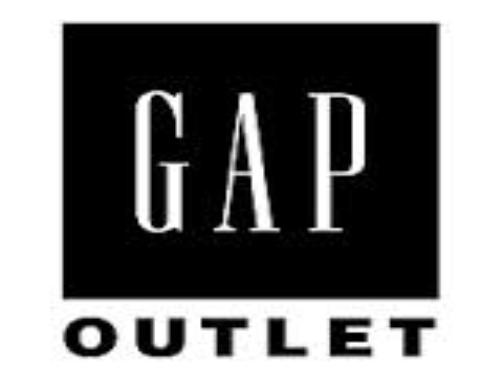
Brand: Gap
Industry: Clothes